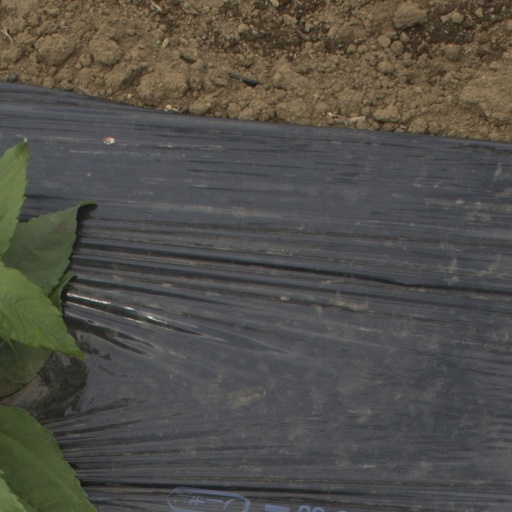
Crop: Jerusalem artichoke